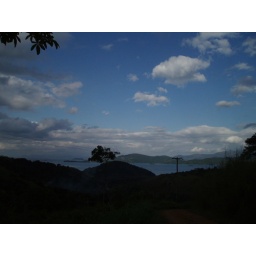
the remaining fotos in this series depict the rain forest land and the mountains on the mainland across from the island.